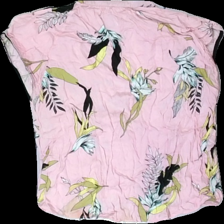
View: back
Type: Top
Category: Ladies
Brand: Not in the list
Brand text on label: Culture
Colors: White, Black, Pink, Multicolor
Material: 100% viscose
Pattern: Floral print
Cut: Regular, V-collar
Size: M
Season: Summer
Stains: Major
Smell: Minor
Damage 2: yellowish stains
Damage 2 location: bottom center
Price range: <50
Recommended usage: Recycle
Description: cute pink top with pretty floral pattern from brand Culture, size M.